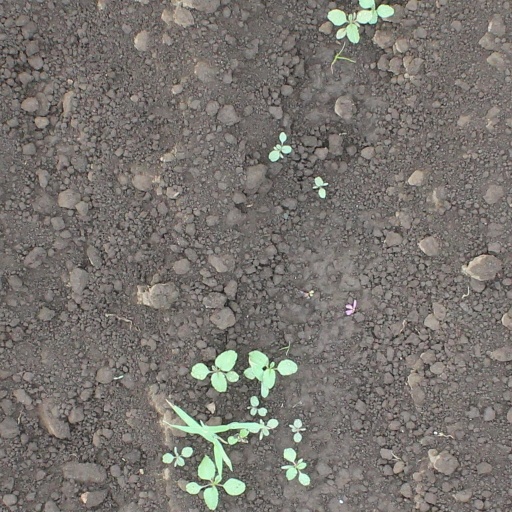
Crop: soybean